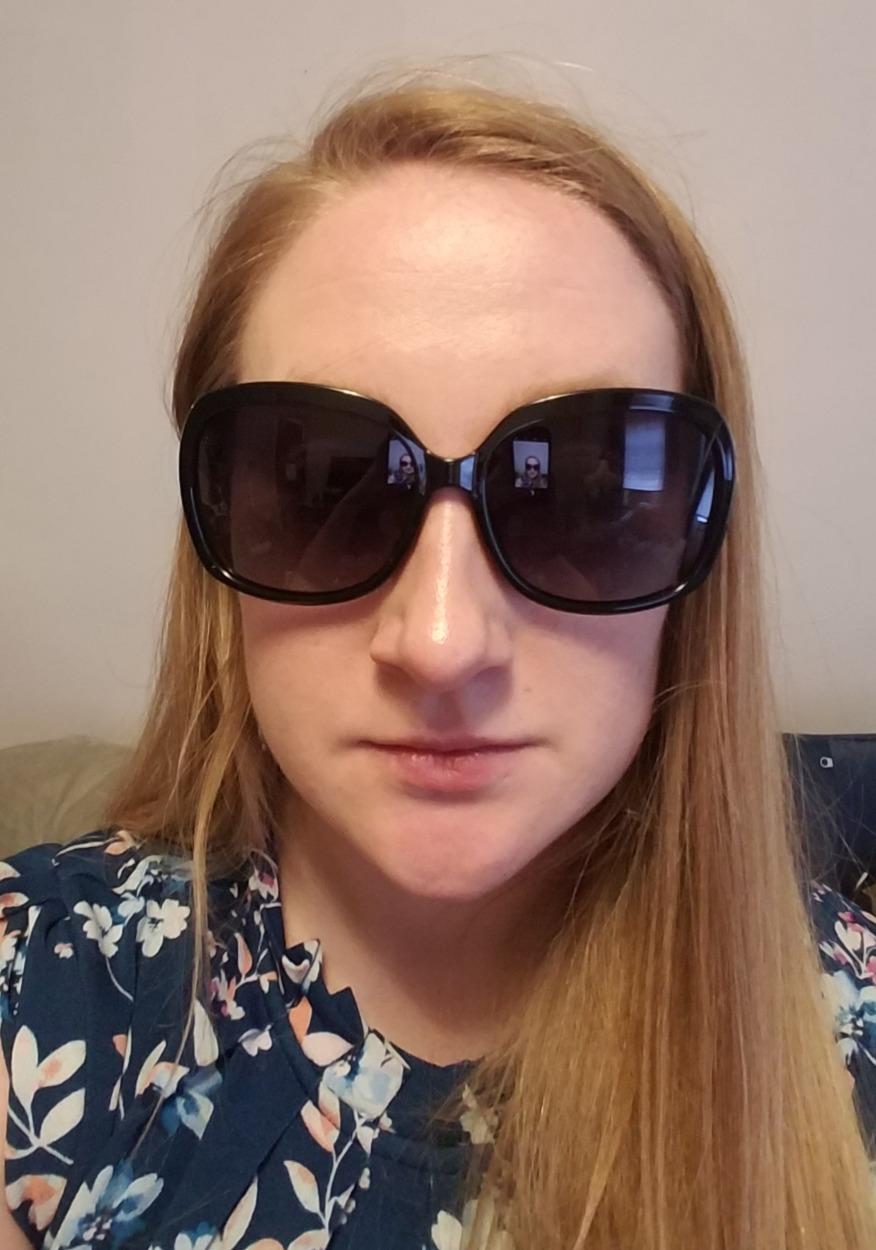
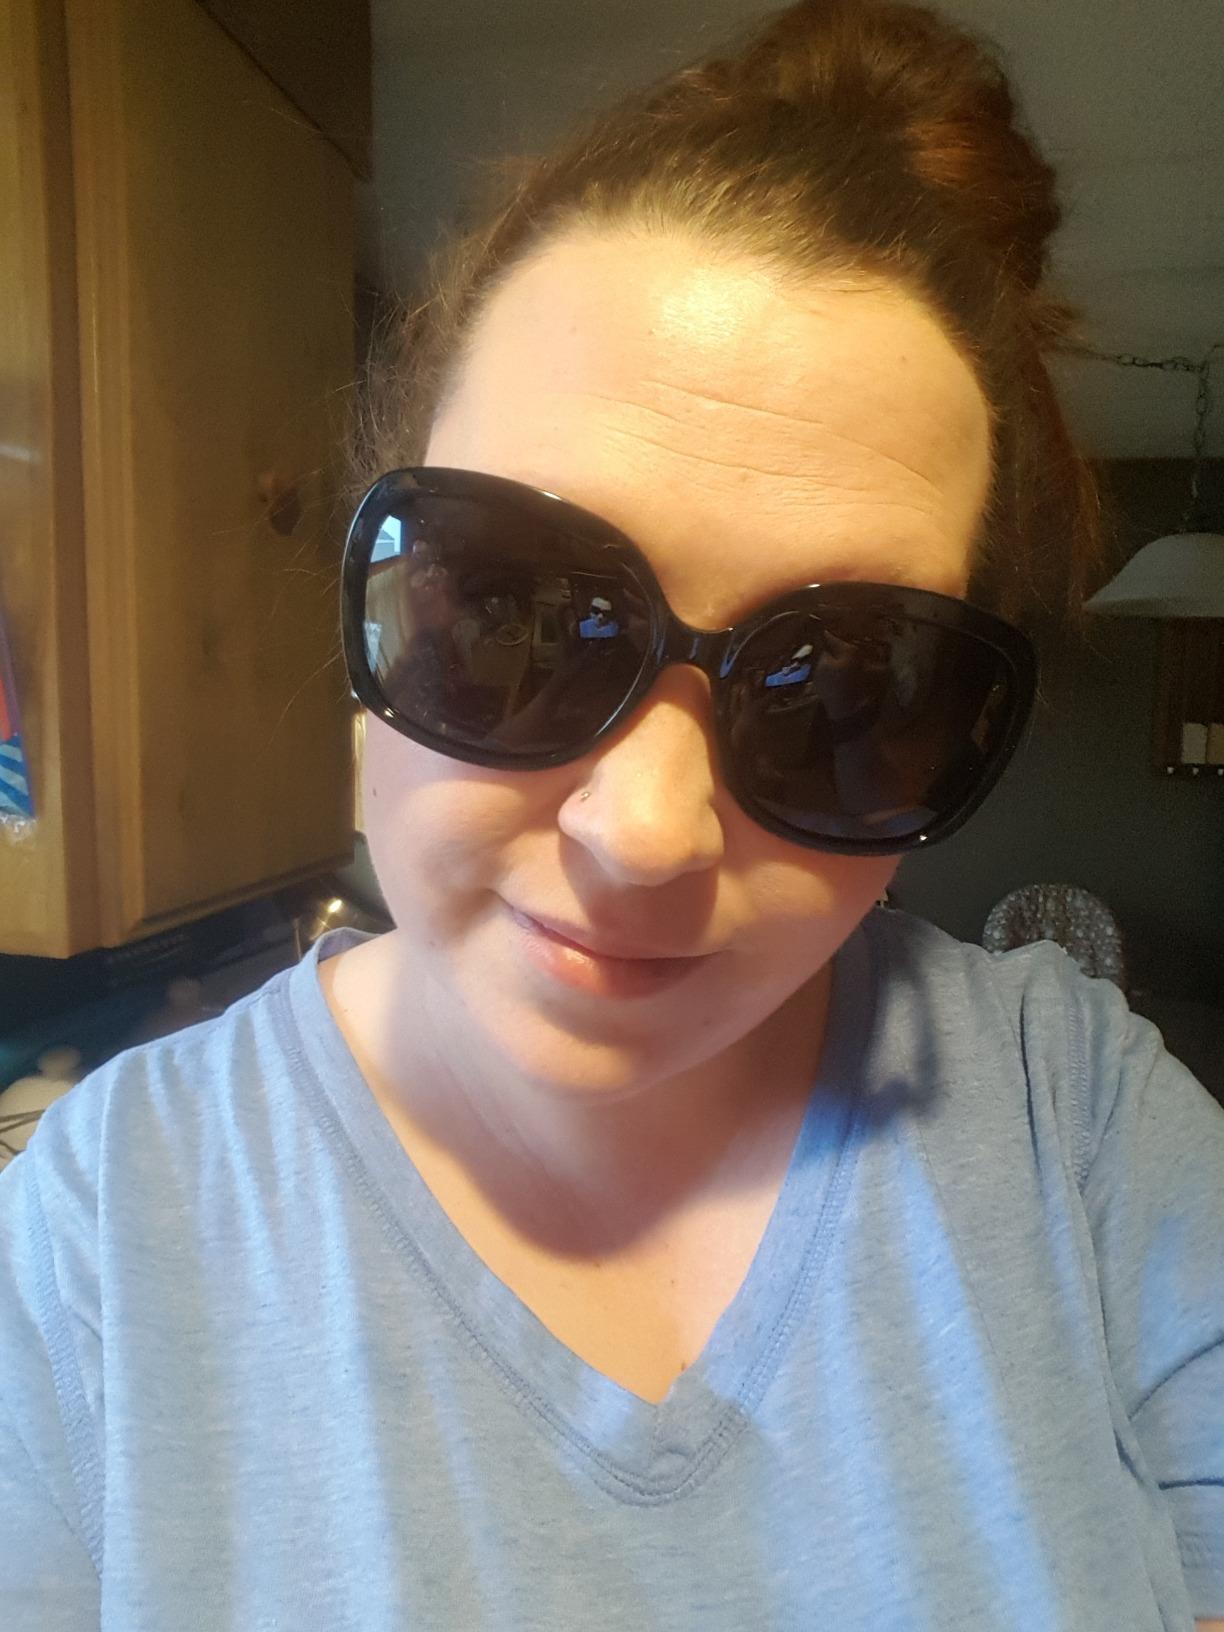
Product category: accessories_sunglasses
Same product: yes